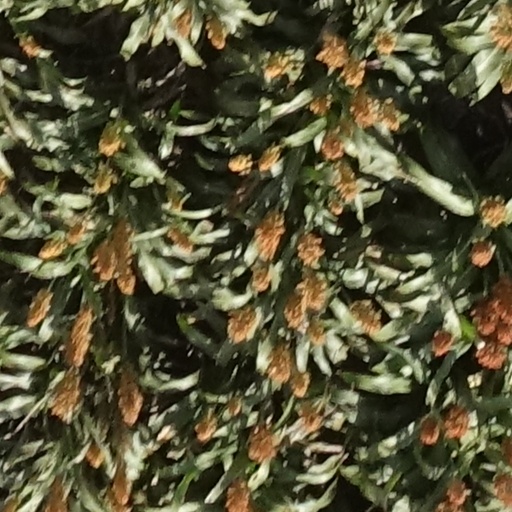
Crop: sorghum